Röyksopp

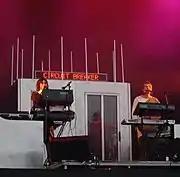
Röyksopp at the 2005 Glastonbury Festival

After the release of "The Understanding", some of Röyksopp's singles were licensed for movie appearances. "What Else Is There?" was featured during a scene in the 2007 American film "Meet Bill" and during the end credits of the 2006 British film "Cashback", and "Circuit Breaker" was used in the 2007 snowboard film "Picture This".